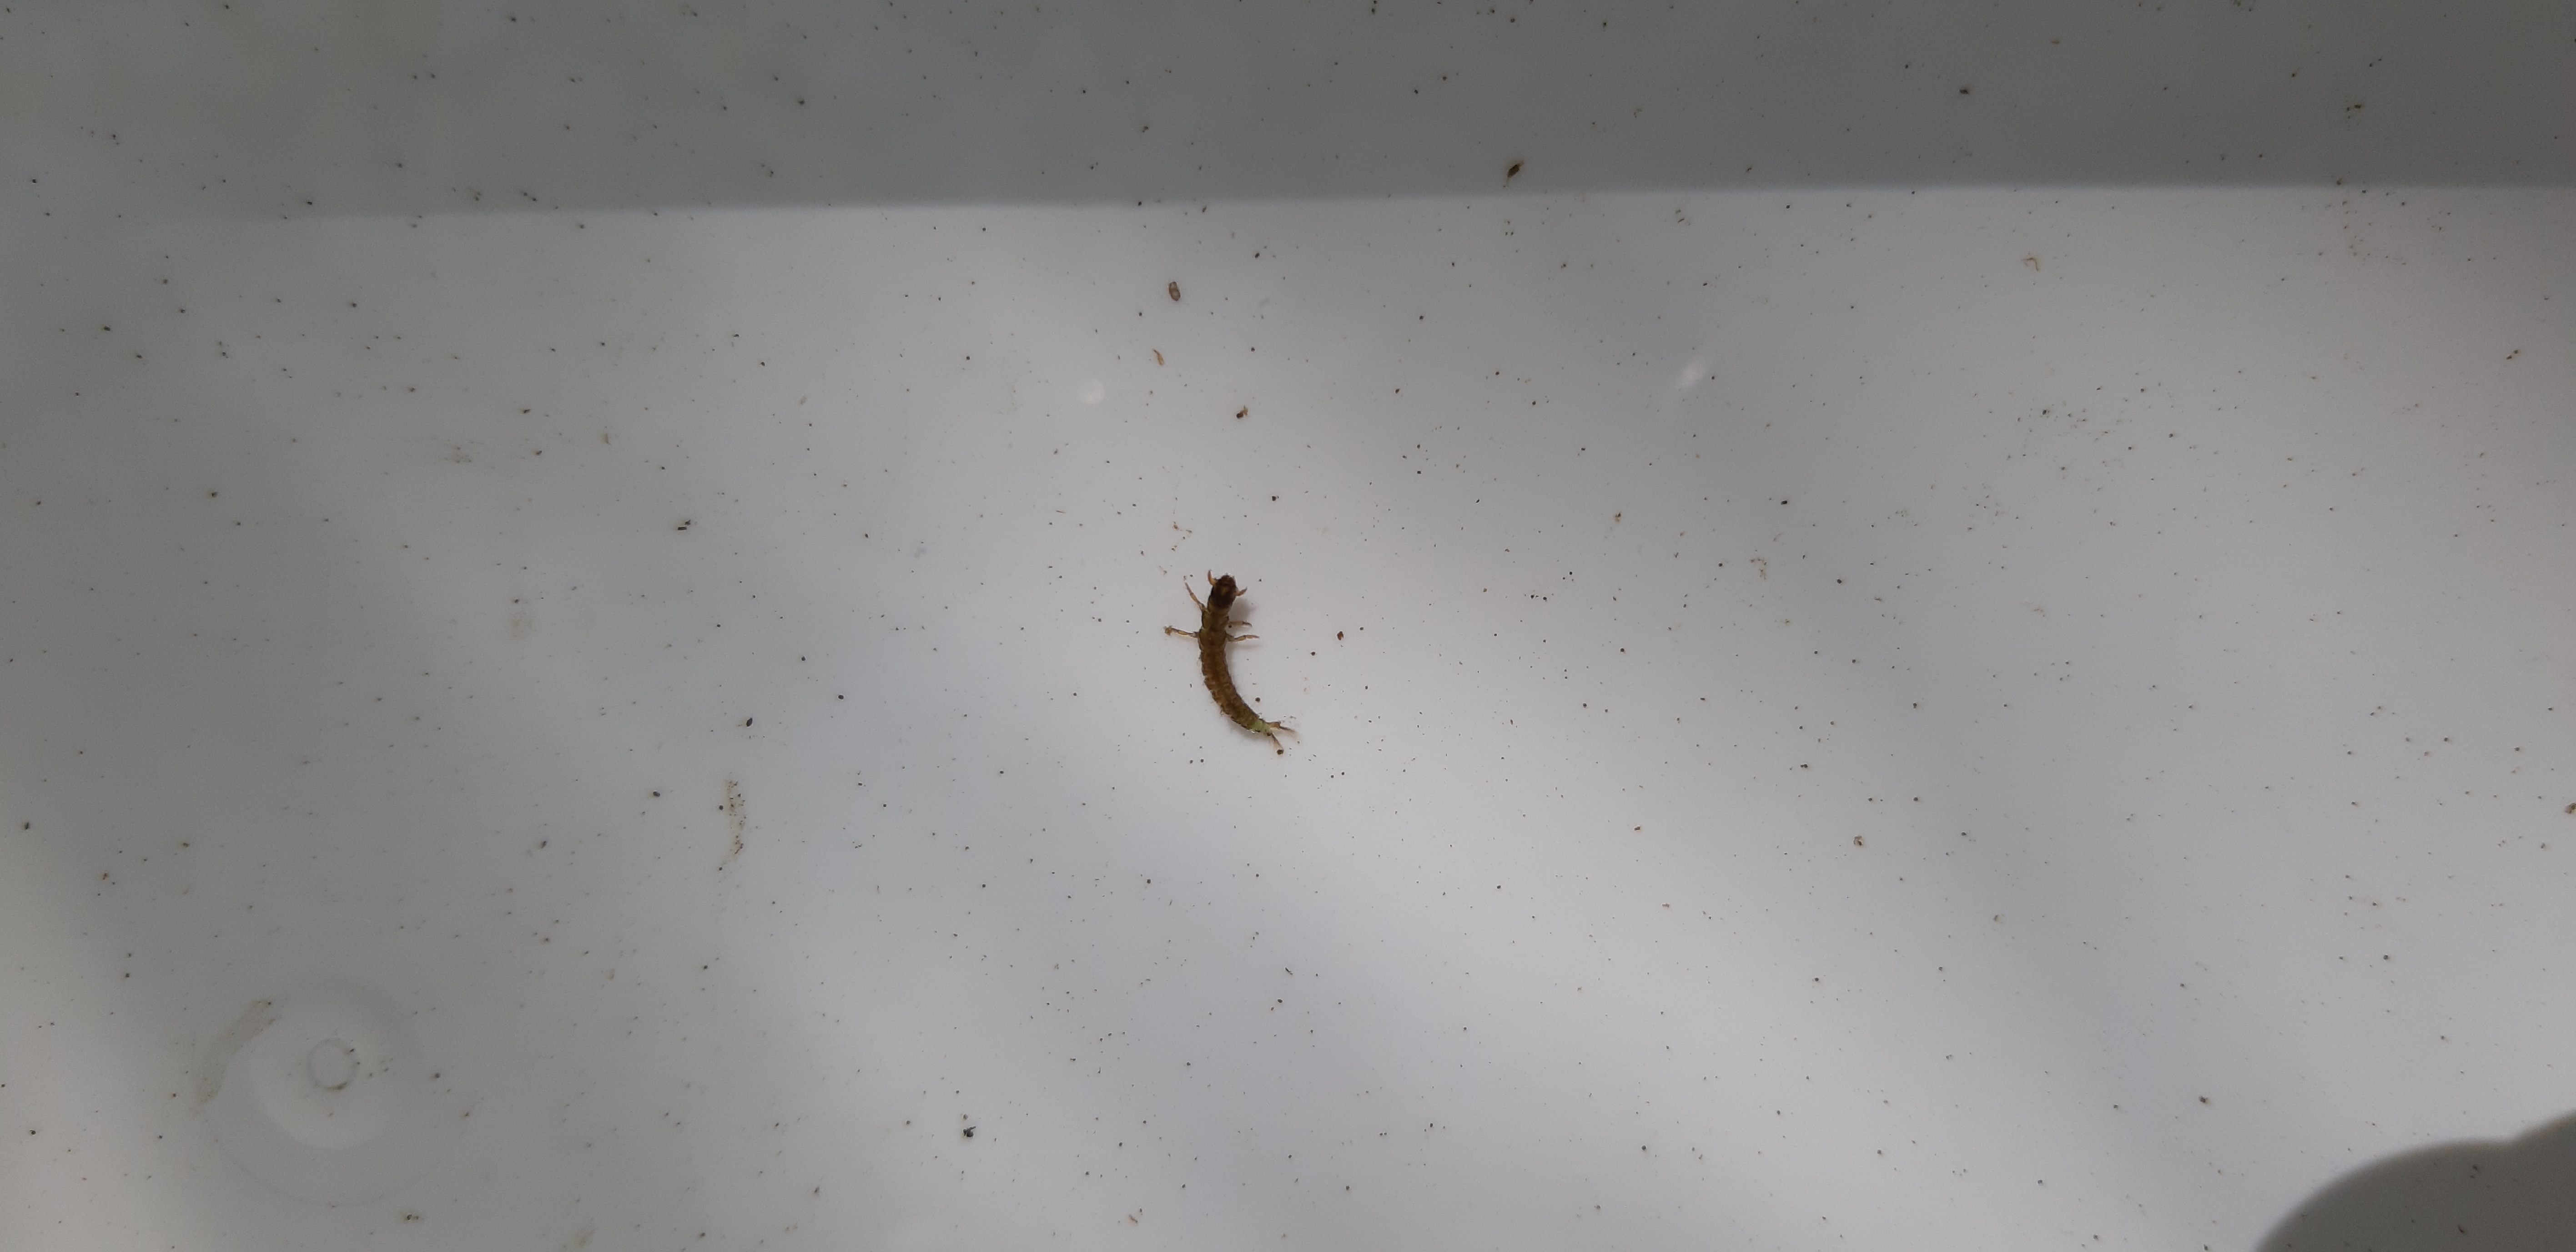
Macroinvertebrate group: caddisflies